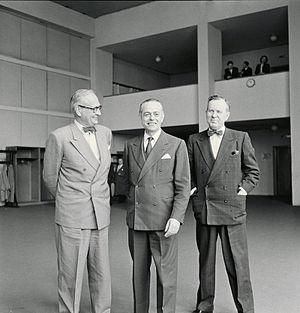
Gaetano Martino était un médecin et homme politique italien, qui fut ministre des Affaires étrangères, professeur universitaire qui fut recteur de l'université de Messine, puis recteur de l'université de Rome « La Sapienza » en 1966-1967.